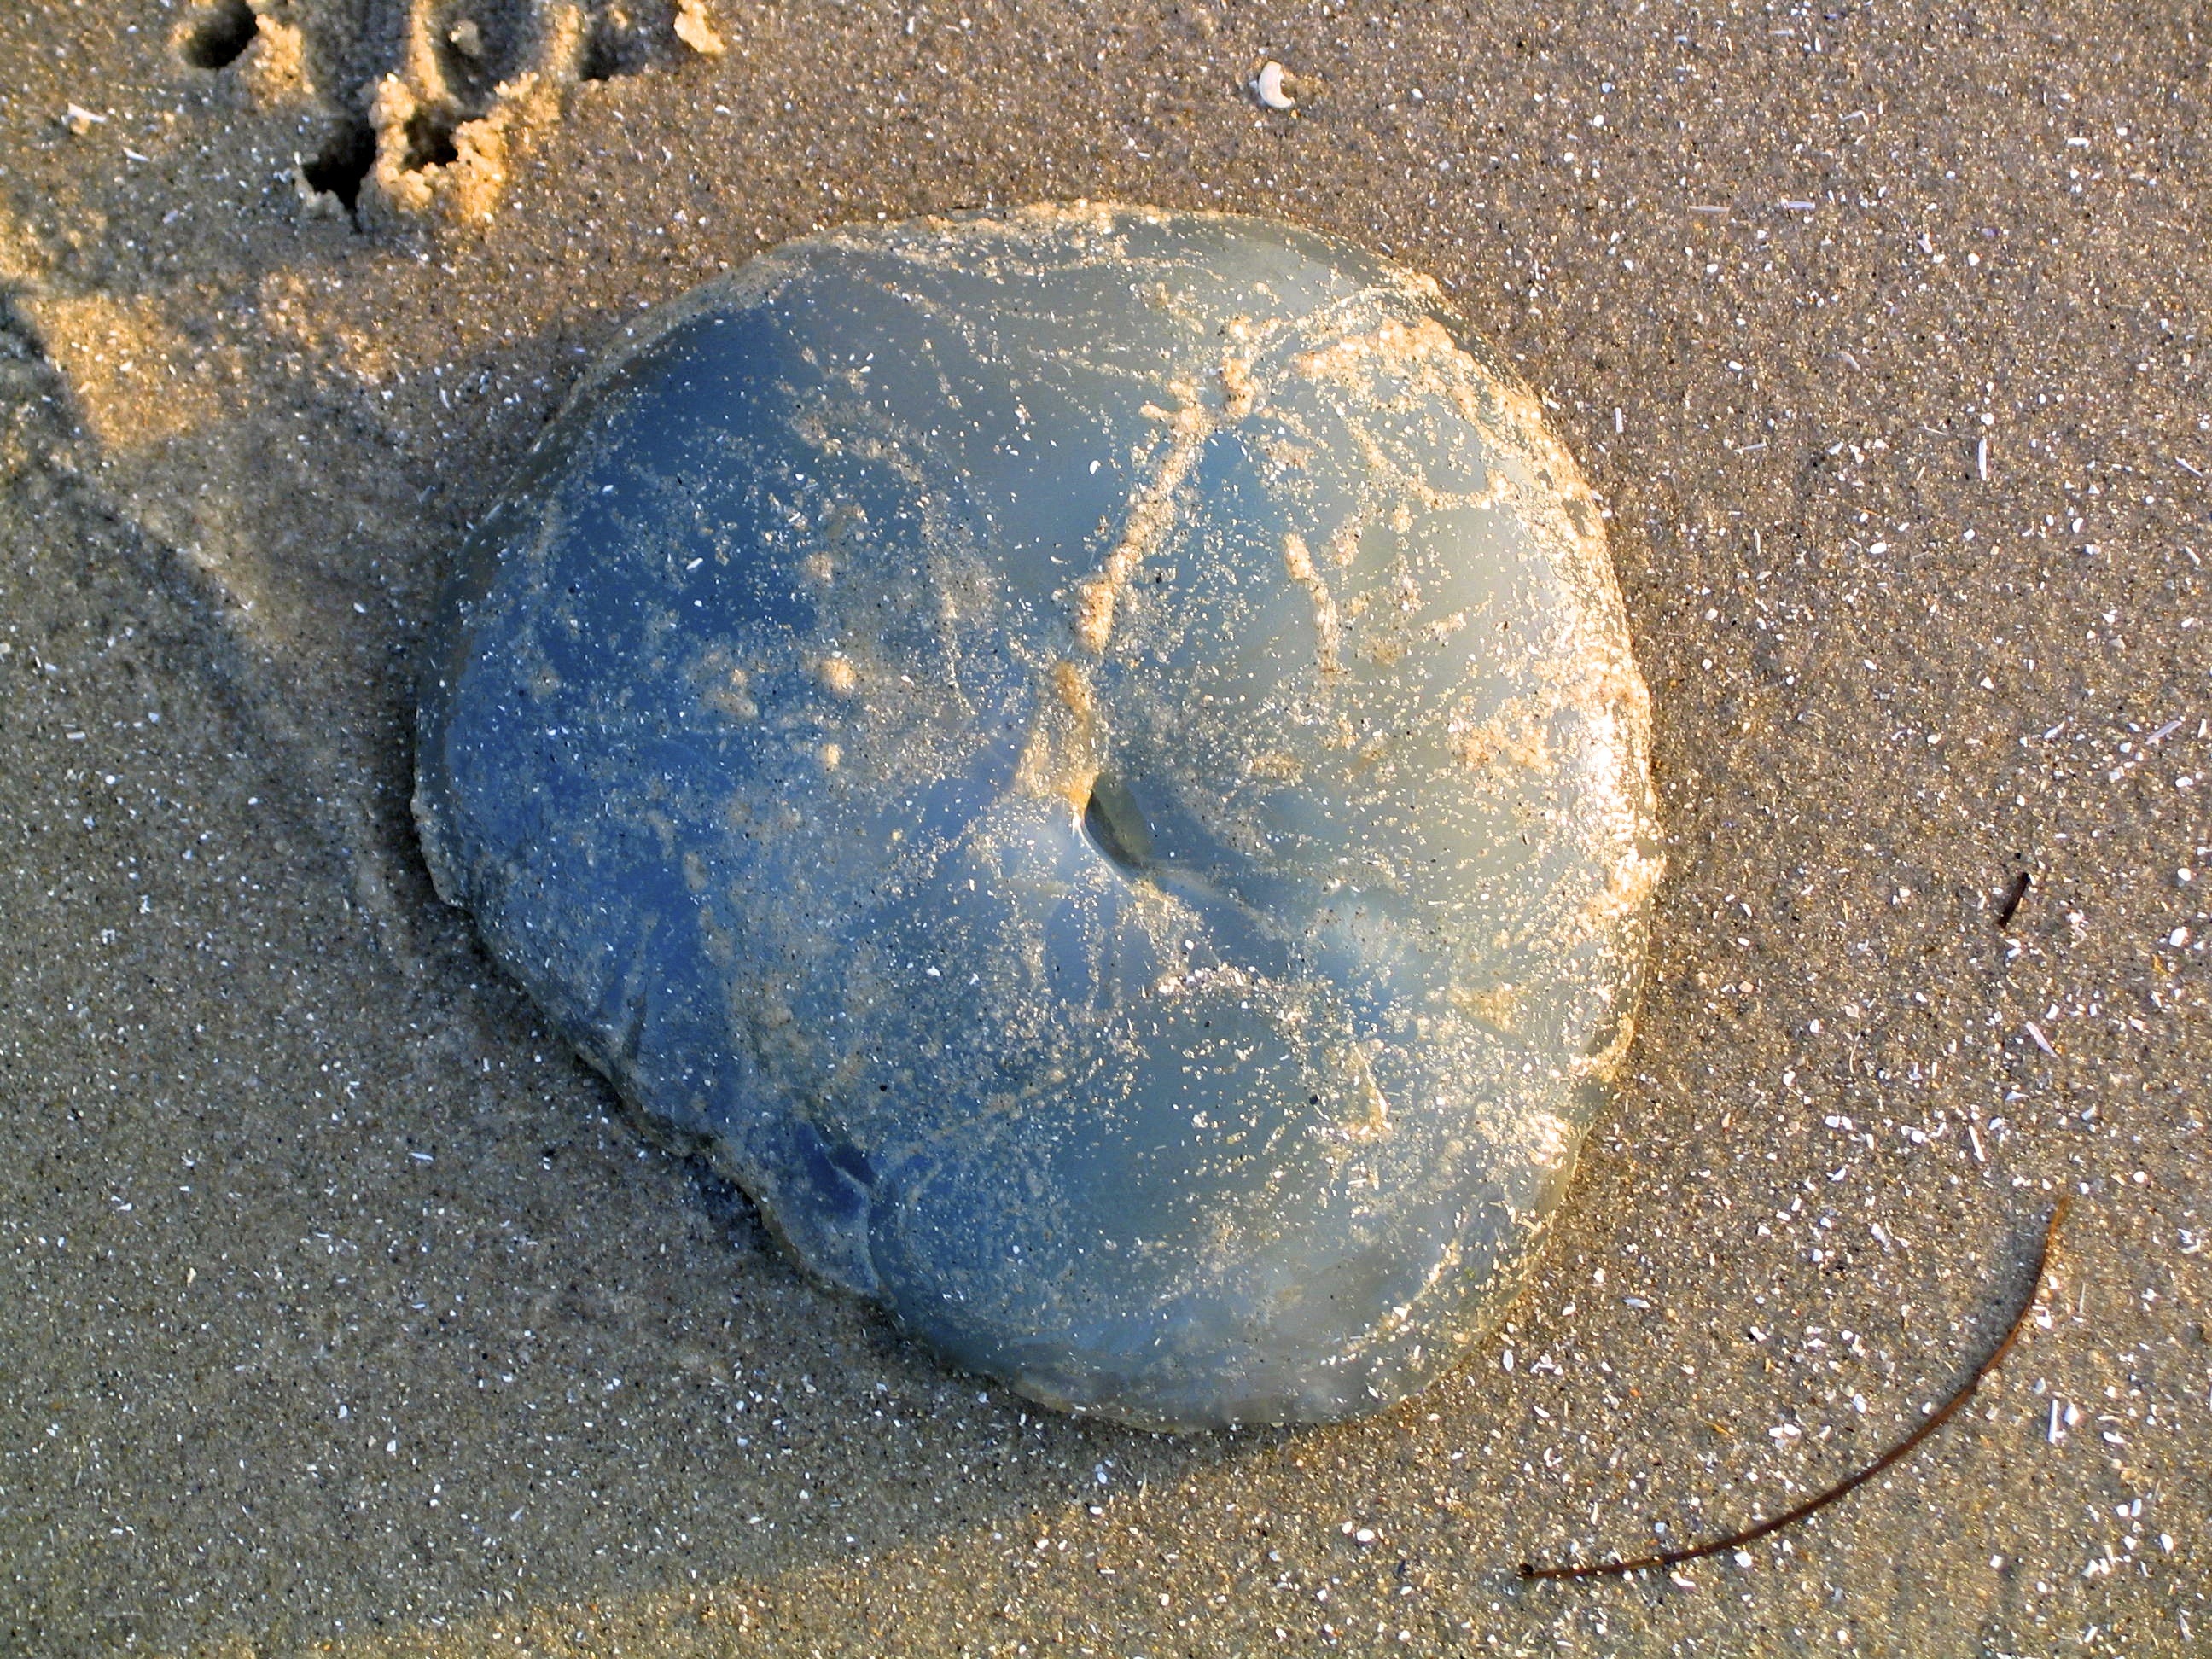
beach, water, sand, rock, animal, asphalt, jellyfish, blue, material, marine life, transparent, north sea, marine biology